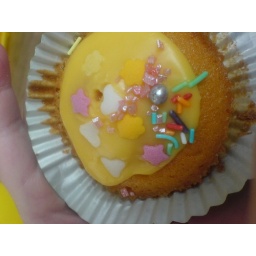
cake by daisy